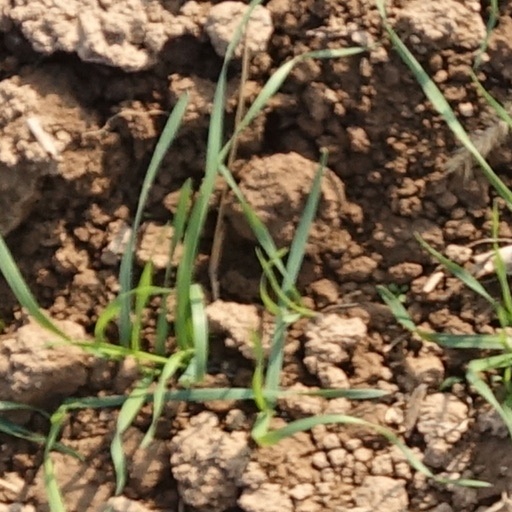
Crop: wheat